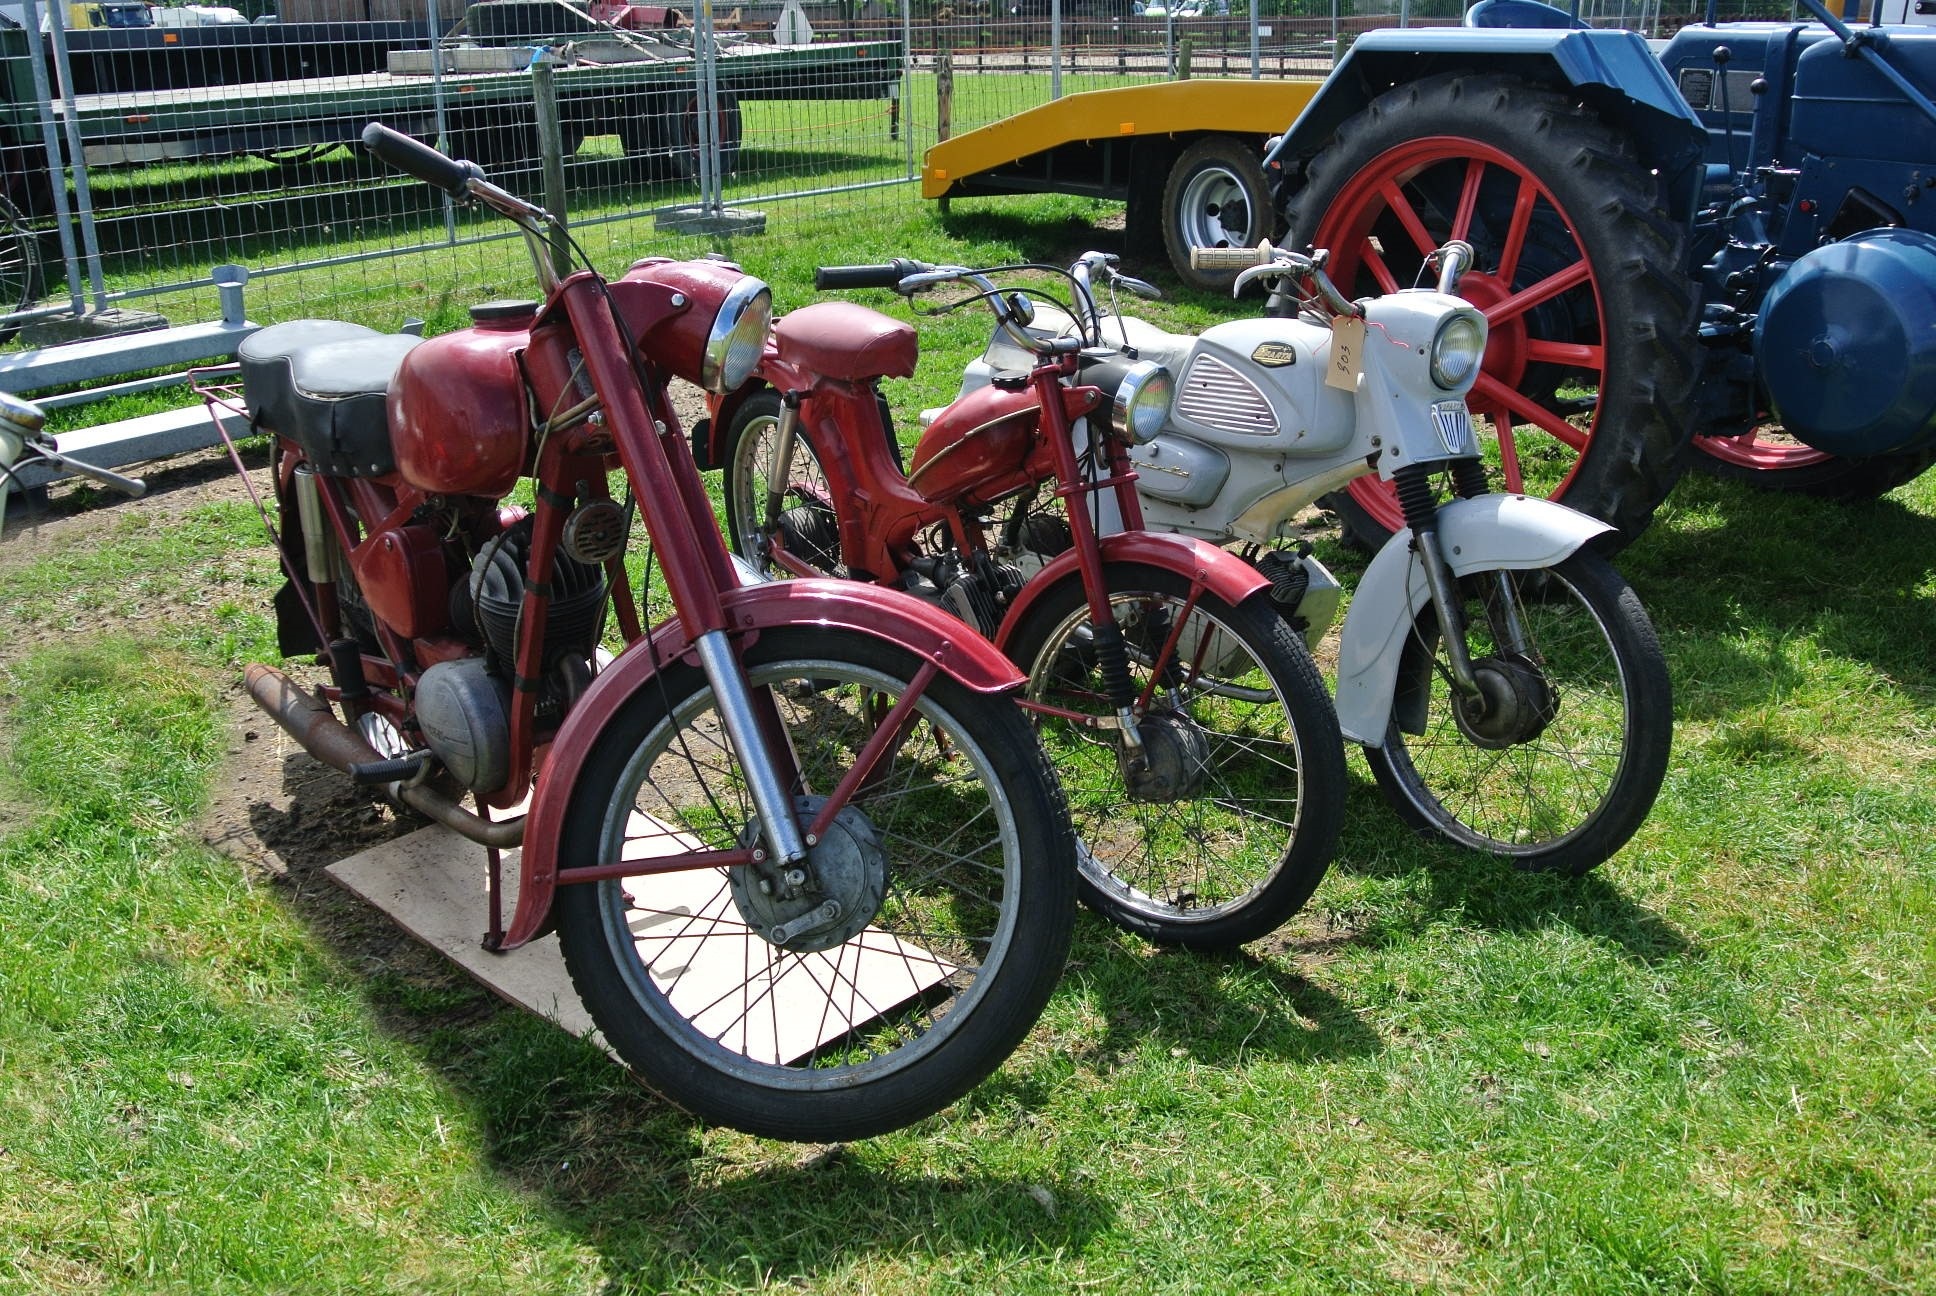
car, antique, wheel, vehicle, motorcycle, moped, oldtimer, chopper, vintage motorcycle, land vehicle, automobile make